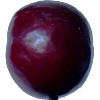
Label: Plum 2